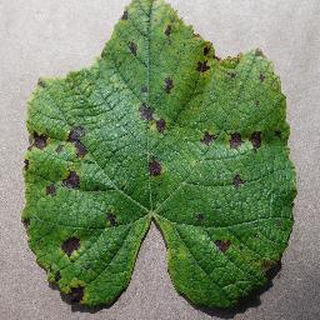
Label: grape_leaf_blight